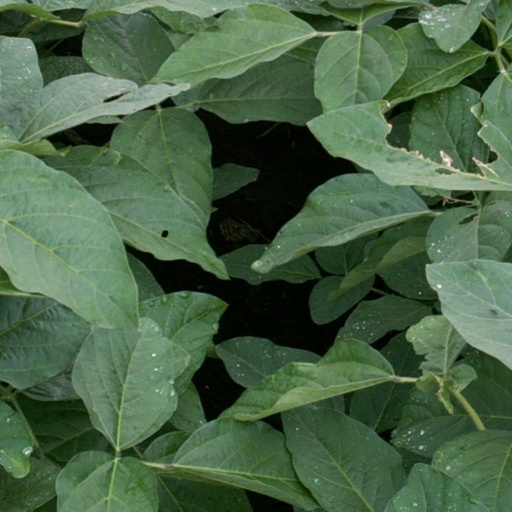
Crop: soybean